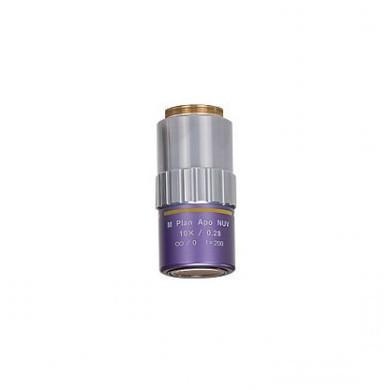
Mitutoyo 10x M Plan APO NUV Objective
Mitutoyo 10x Plan APO NUV Objective - 378-809-5. This long working distance objective maintains focus from visible through the near-ultraviolet spectrum which makes it perfect for YAG-laser applications. SPECIFICATIONS Type: Infinity Corrected Brightfield Wavelength: Visible & NUV Magnification: 10x N.A.: 0.28 Working Distance: 30.5mm Wavelength Range: 355nm to 620nm Focal Length: 20mm Resolving Power: 1µm Focal Depth: 3.5µm Field of View with Ø24 Eyepiece Ø2.4 Real Field of View with 1/2" Chip Camera 0.48 x 0.64 Thread Size: M26 Part Number: 378-809-5
Brand: Mitutoyo
Category: Business & Industrial > Science & Laboratory > Laboratory Equipment > Microscope Accessories > Microscope Objective Lenses